My Truth

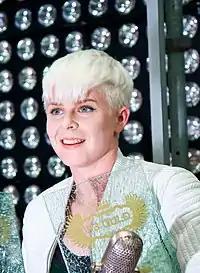
Robyn ("pictured in 2011") refused to change lyrics referring to her abortion for the American market, leaving the album unreleased outside Sweden.

BMG initially reported a December 1999 international release, with "Electric" the first European single release in mid-August of that year. In June 1999, RCA Records (Robyn's international label) began formulating the marketing plans for the album in the United States; initial reports anticipated the release of an airplay single in September 1999, followed by the album in January 2000. In December 1999, "Aftonbladet" reported that Robyn would record new songs for an American version of "My Truth" or a new album, scheduled for release in the fall of 2000. Due to the lyrics which reflected on her abortion, RCA asked Robyn to re-record portions of the album for the American market and pop radio; according to a June 1999 article in the American music magazine "Billboard", the singer had a miscarriage instead of an abortion.